Kosmonosy

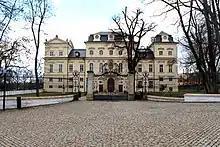
Kosmonosy Castle

The Church of the Exaltation of the Holy Cross was built in 1671–1673 and it was one of the first Baroque churches in the region. Next to the church is the former monastery, now the psychiatric hospital. It was built in 1688–1692, also in the early Baroque style.